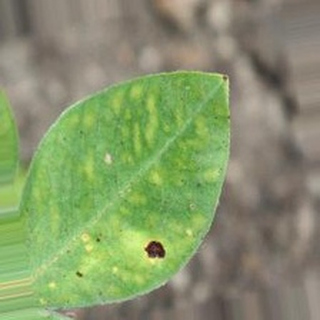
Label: groundnut_late_leaf_spot